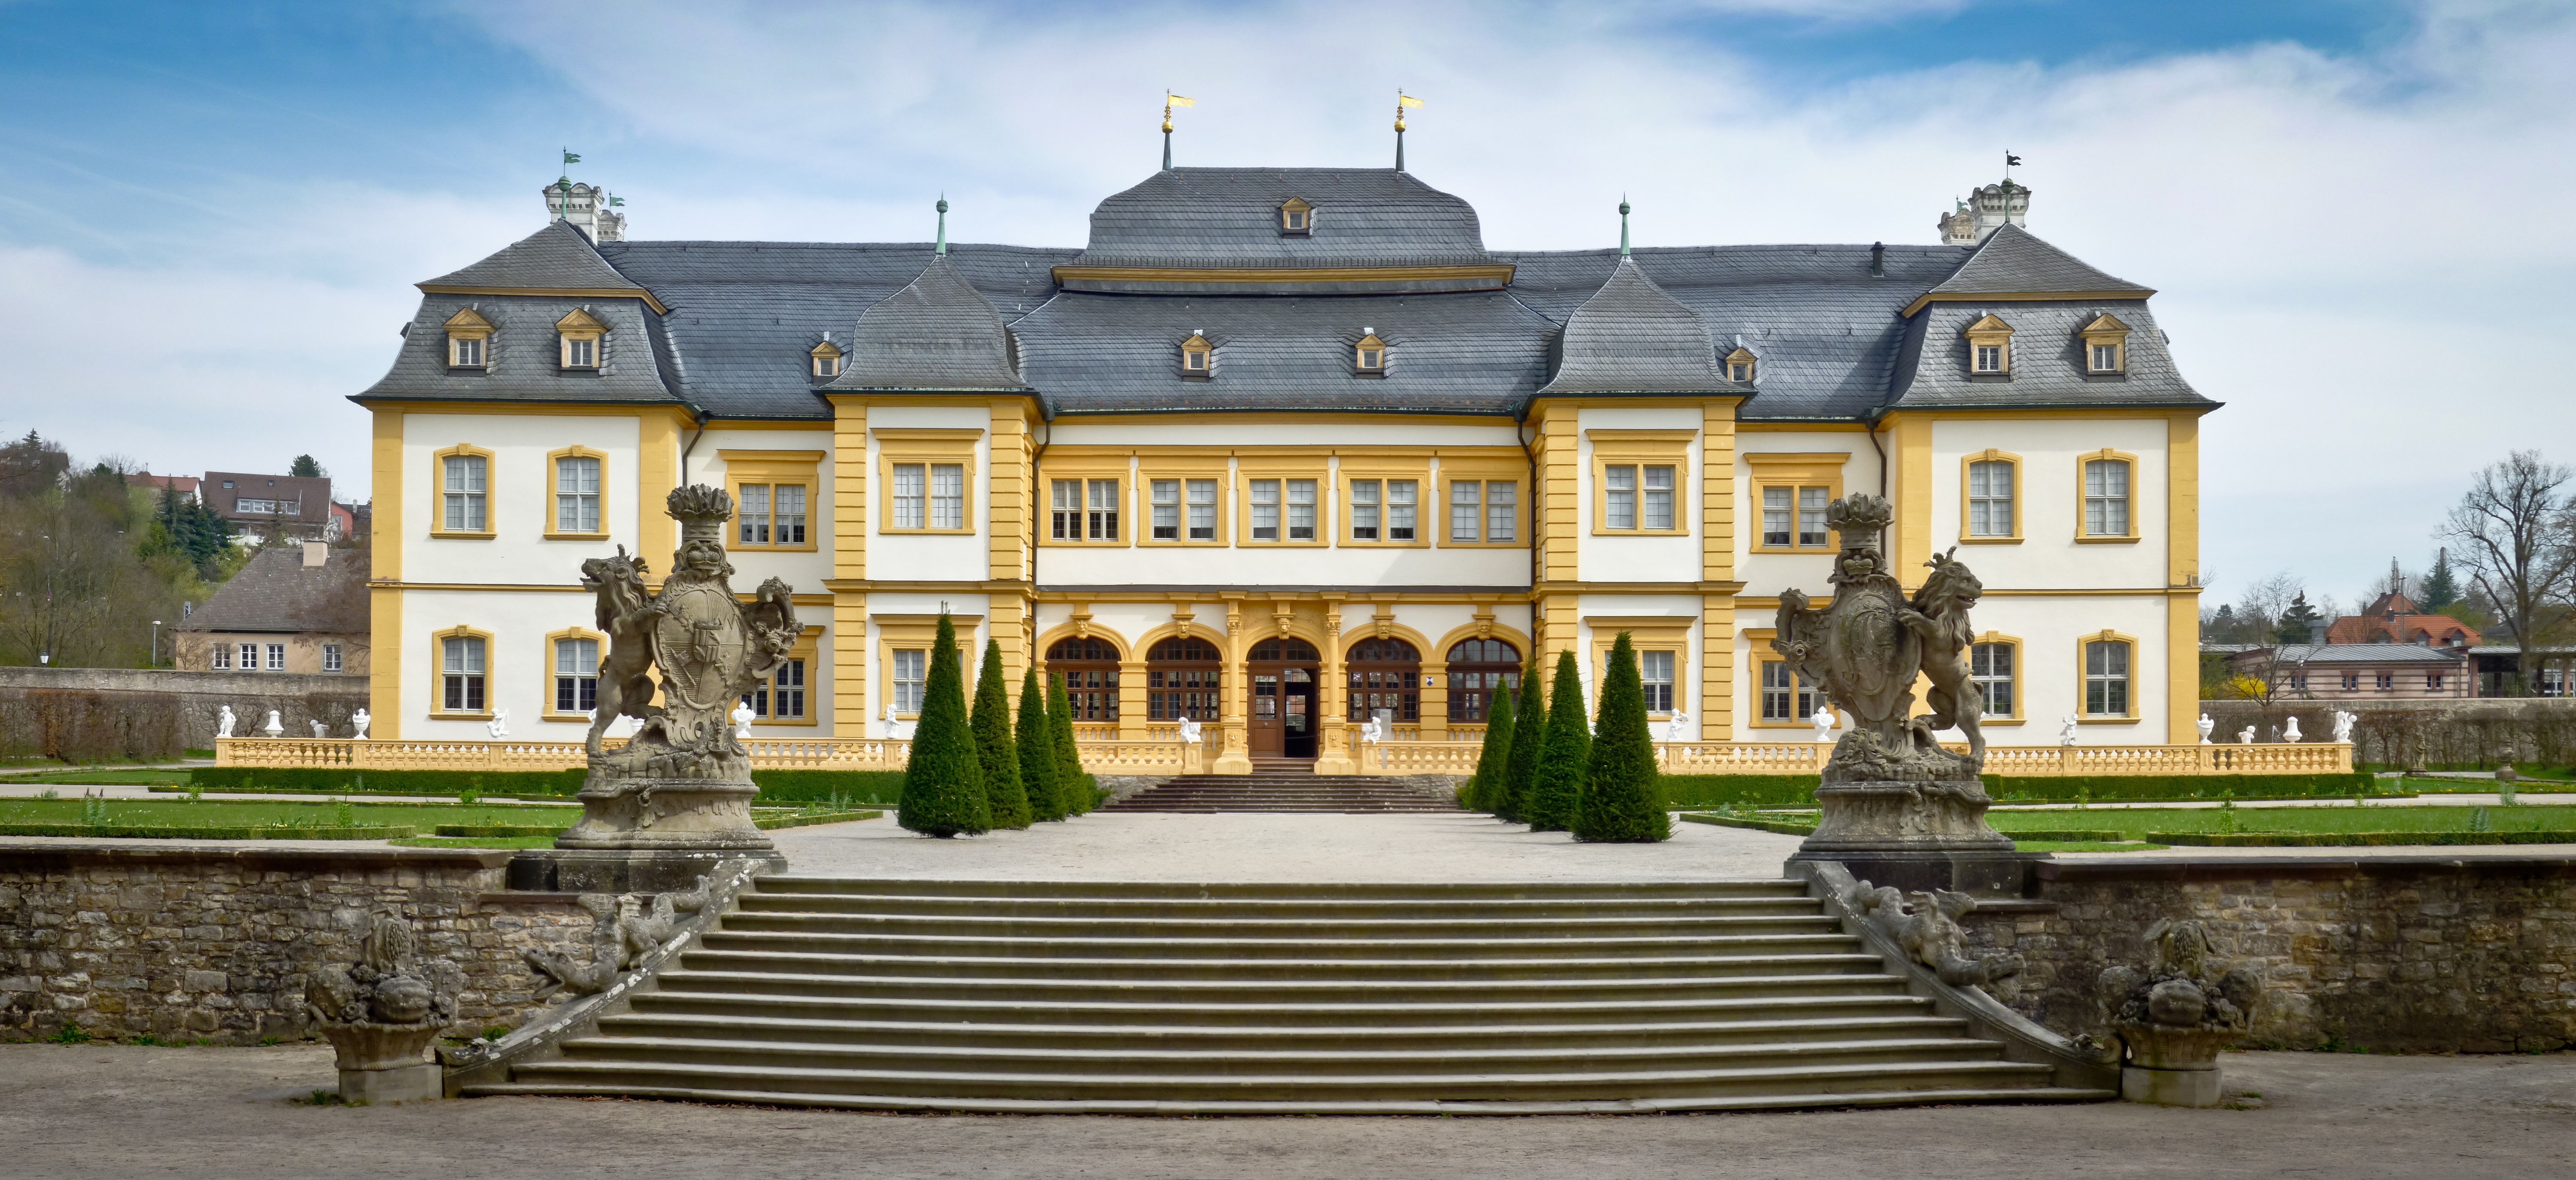
architecture, mansion, building, chateau, palace, old, home, monument, facade, property, monastery, estate, manor house, stately home, the palace, schloss veitshochheim